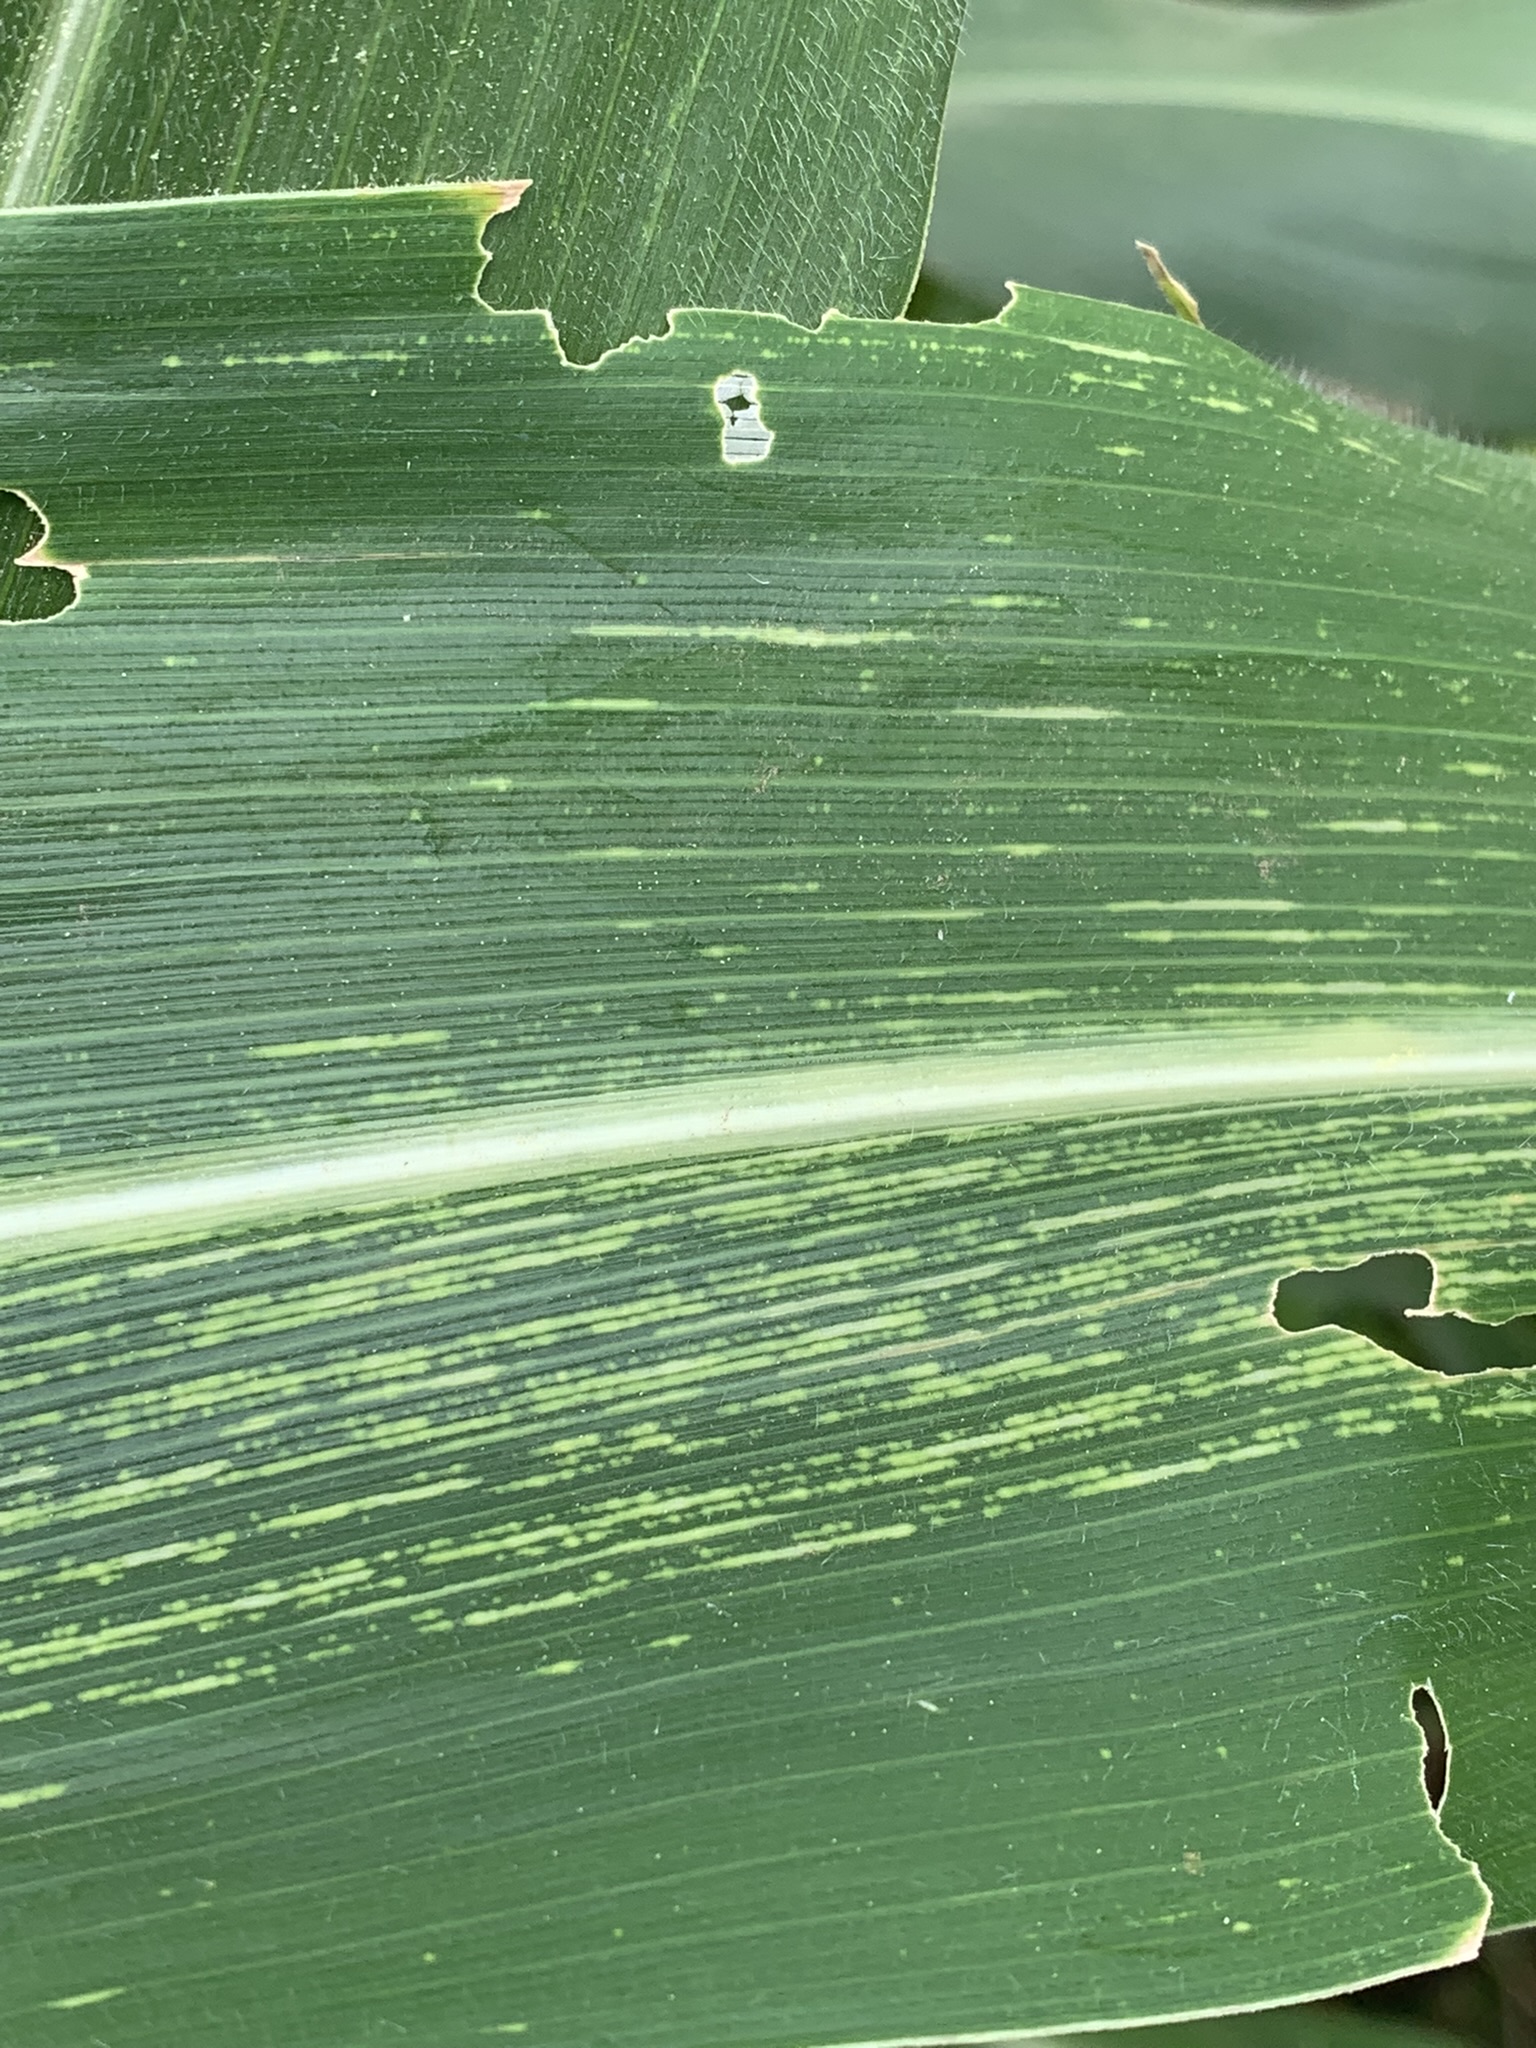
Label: MSV